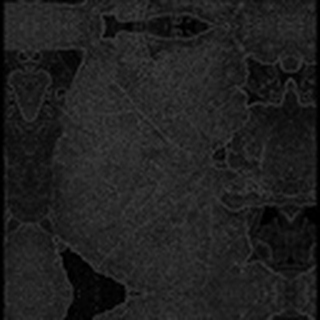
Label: cotton_powdery_mildew